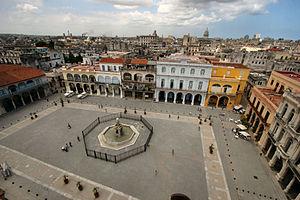
La 6ᵉ session du Comité du patrimoine mondial a eu lieu du 13 décembre 1982 au 17 décembre 1982 à Paris, en France.
Cet article recense les sites inscrits au patrimoine mondial à Cuba.